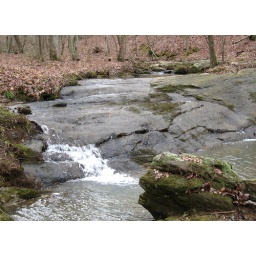
There's an interesting rock slab with creek water flowing over one side.